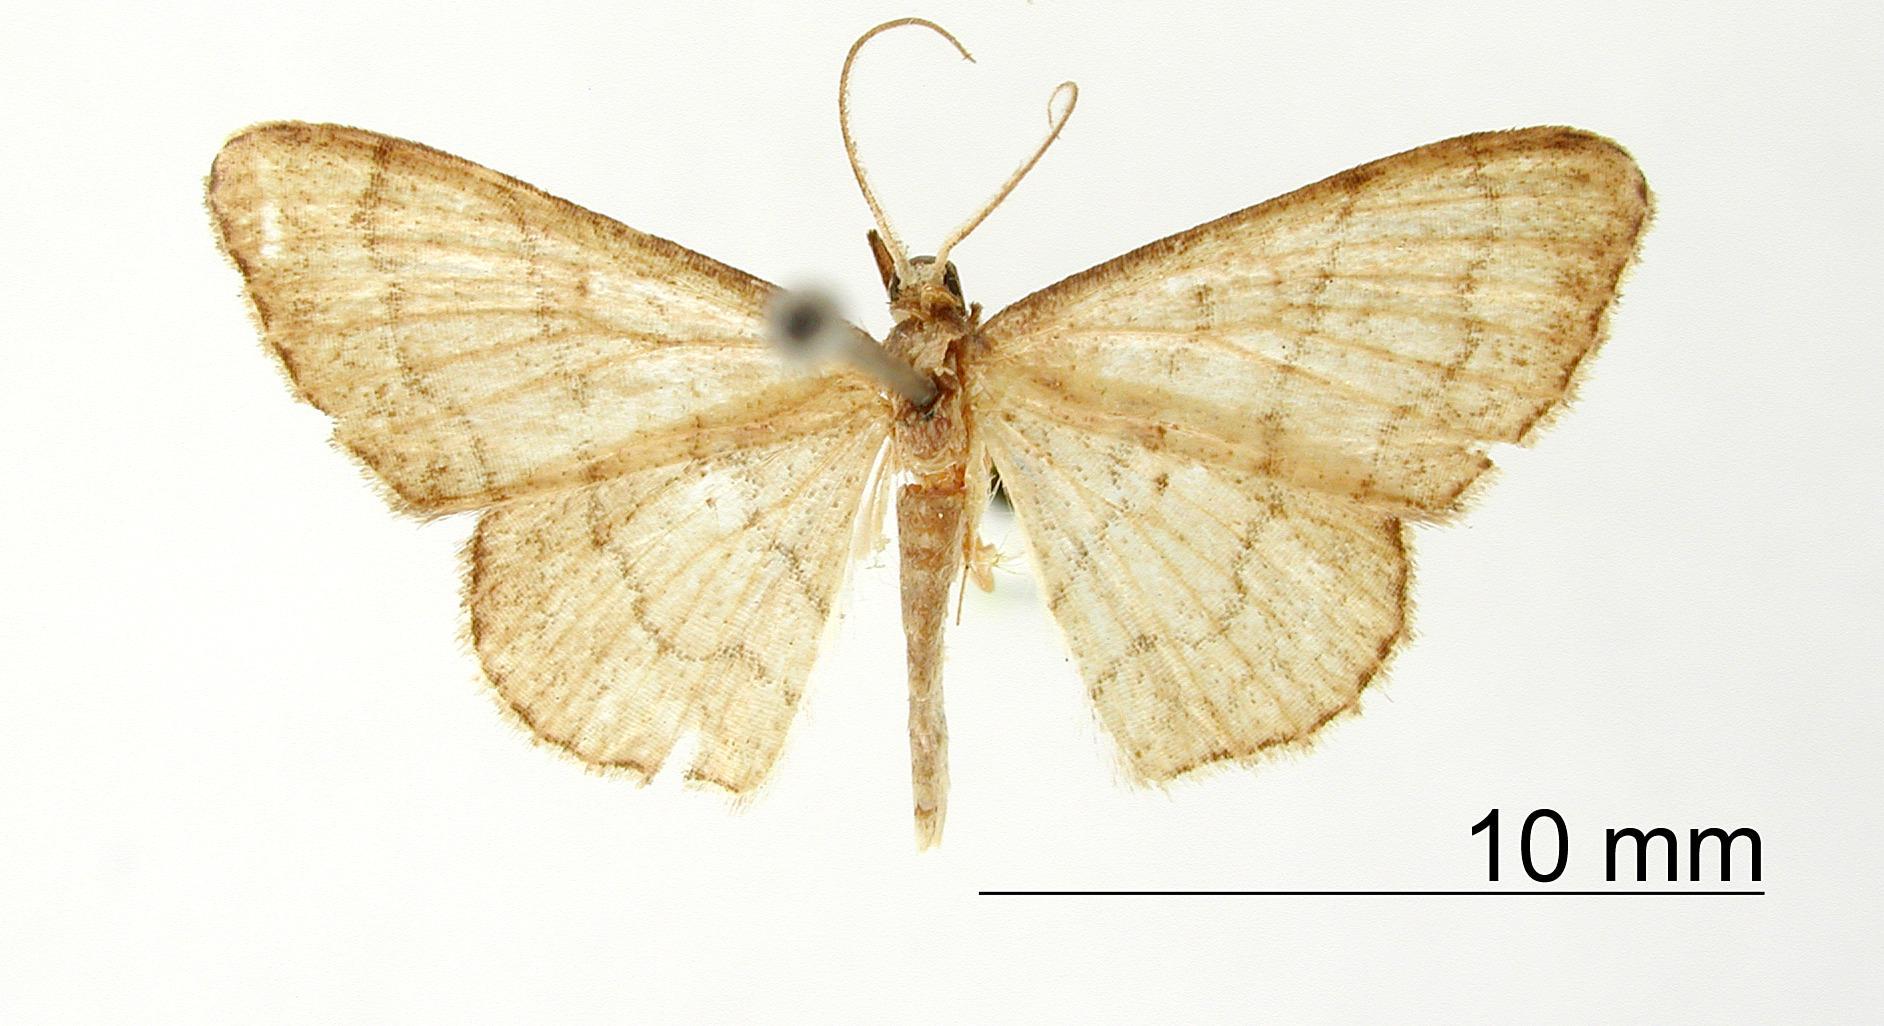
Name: Hamalia exempta
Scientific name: Hamalia exempta Prout, 1926
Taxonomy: Animalia, Arthropoda, Insecta, Lepidoptera, Geometridae
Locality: Yuntas pres Cali, Valle del Cauca, Colombia